Giuseppe Federico Palombini

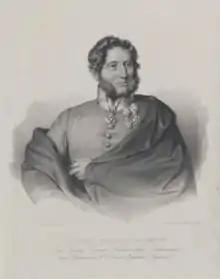
Joseph Friedrich von PalombiniGiuseppe Federico Palombini

Giuseppe Federico Palombini or Joseph Friedrich von Palombini (3 December 1774 – 25 April 1850) became an Italian division commander during the Napoleonic Wars. He joined the army of the Cispadane Republic in 1796 and fought at Faenza in 1797. He became commander of a dragoon regiment in 1798. He became commander of the "Napoleone" Dragoons, of the Cisalpine Republic army, in 1802. He fought as an ally of the French at Kolberg and Stralsund in 1807. He married the daughter of Jan Henryk Dąbrowski (Dombrowski) in 1806.